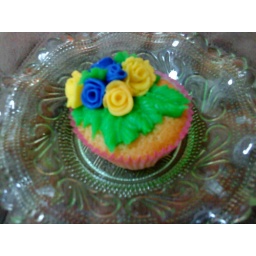
yellow blue by the side